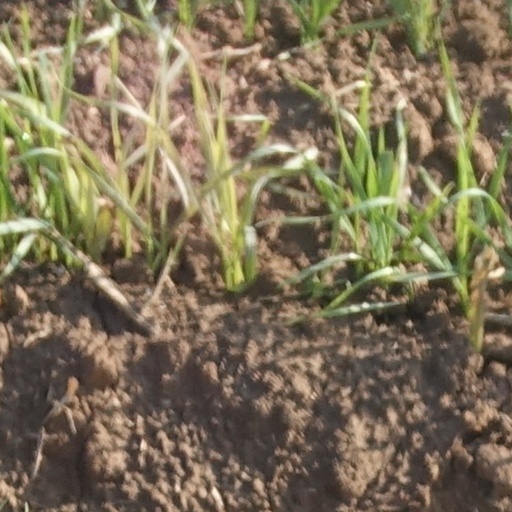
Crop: wheat